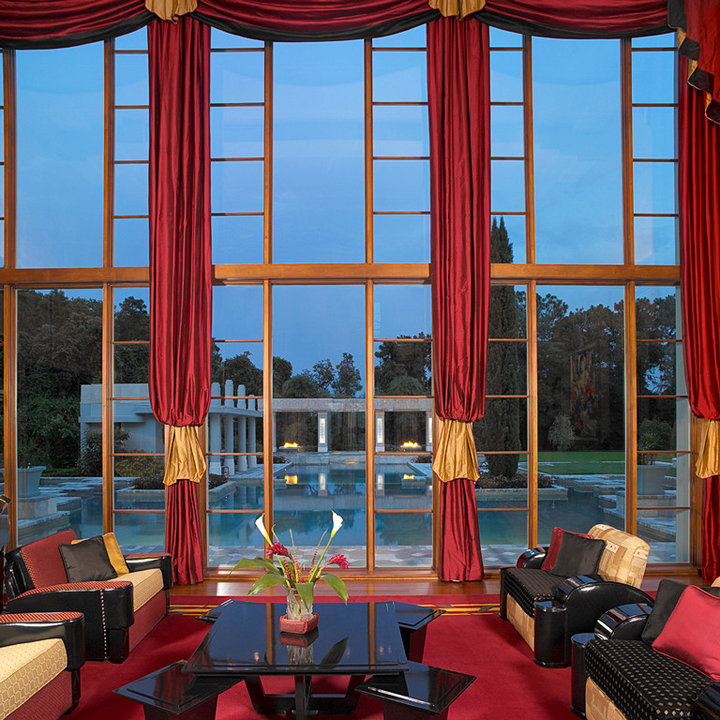
Style: ArtDeco